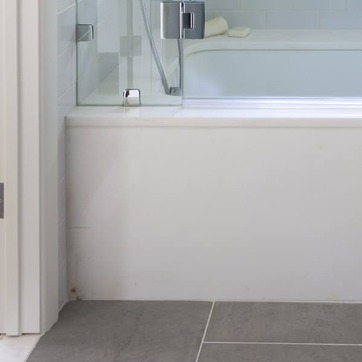
Material: ceramic